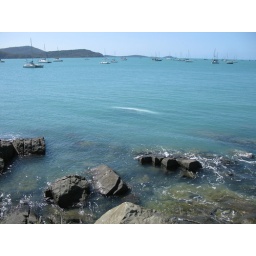
The white shape in the water i believe is a sunken sail boat